Mrs. G. Goes to College

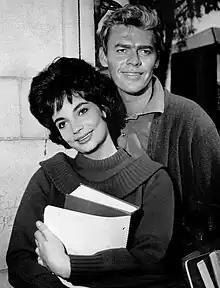
Karyn Kupcinet and Skip Ward (1961)

Mrs. G. Goes to College (retitled The Gertrude Berg Show starting with episode 14) is a 26-episode American sitcom which aired on CBS from October 4, 1961, to April 5, 1962. The series starred Emmy Award-winning actress Gertrude Berg.